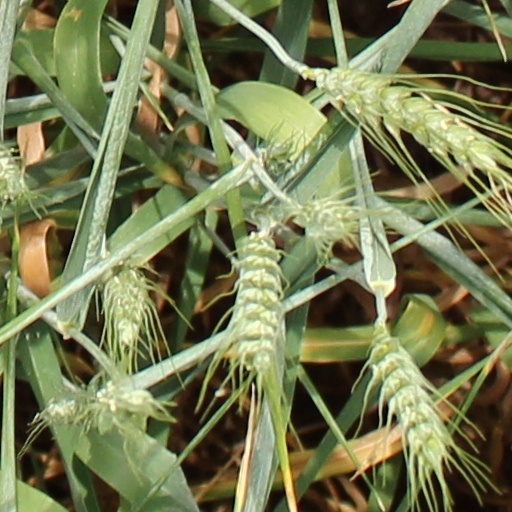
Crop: wheat